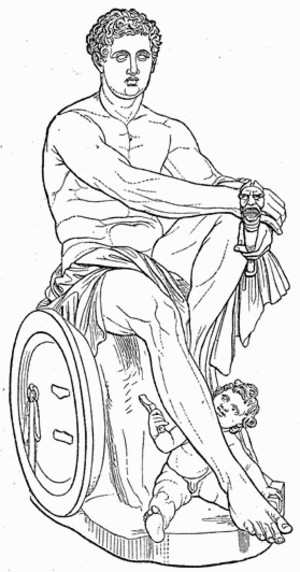
Gravure du 1888 de l'Arès Ludovisi. Marbre du Pentélique, copie romaine d'un original grec de 420 av. J.-C. environ. Quelques restaurations du Bernin en marbre de Cararre, 1622. Italiano: Incisione del 1888 del cosiddetto ""Ares Ludovisi"" o ""Marte Ludovisi"". Marmo pentelico, copia romana del 320 a.C ca. Alcuni restauri del 1622, in marmo di Carrara (per esempio l'elsa della spada), sono opera di Gian Lorenzo Bernini. Di recente è stato proposto di identificare la statua come parte di un gruppo composto da Achille con a fianco la madre Teti."